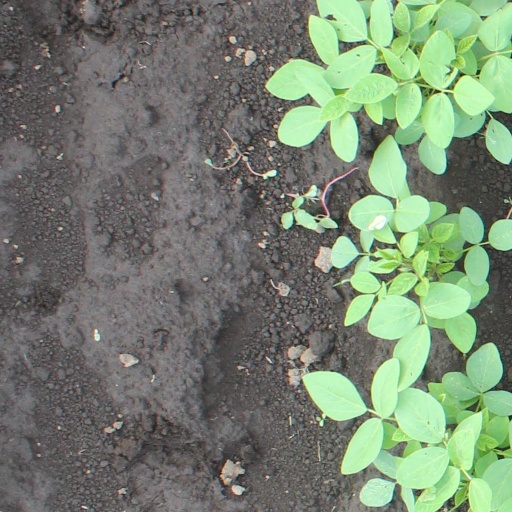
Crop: soybean